Bob Sapp

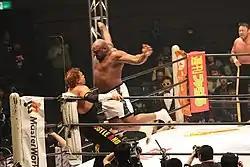
Sapp executing a corner body avalanche on Genichiro Tenryu.

At a NJPW event on December 20, 2012, Toru Yano announced that Sapp would represent the villainous Chaos stable on January 4, 2013, at Wrestle Kingdom 7 in Tokyo Dome. At the event, Sapp teamed with Yano, Takashi Iizuka and Yujiro Takahashi in an eight-man tag team match, where they were defeated by Akebono, Manabu Nakanishi, MVP and Strong Man. Sapp made another appearance for New Japan on April 7, 2013, at Invasion Attack, where he and Chaos stablemates Takashi Iizuka, Tomohiro Ishii and Yoshi-Hashi were defeated by Akebono, Hiroyoshi Tenzan, Manabu Nakanishi and Super Strong Machine in another eight-man tag team match.